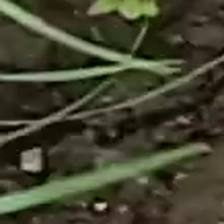
Weed species: Digitaria_SP_(Digitaria Sanguinalis )